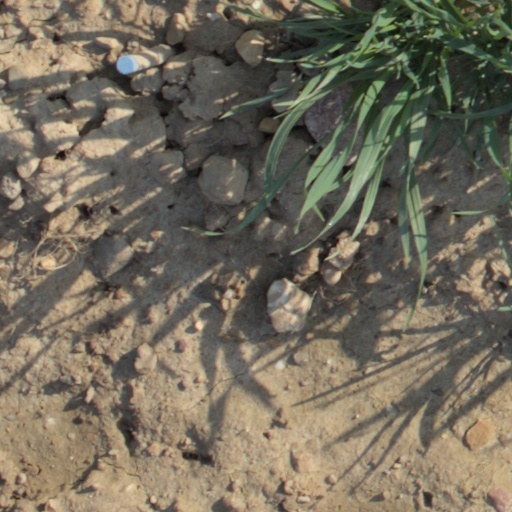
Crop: wheat